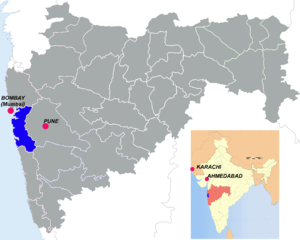
carte du peuplement Bene Israel. En bleu le district d'origine (Raigard). En rouge, les principales villes ou les Bene Israel se sont installés au cours des XIXe et XXe siècle.
L'histoire des Juifs en Inde recouvre celle de trois communautés juives historiques totalisant six mille membres, chacune dans une aire géographique très déterminée : la communauté de Cochin dans le Sud du sous-continent, les Bene Israël dans les environs de Bombay et la communauté Baghdadi aux alentours de Calcutta et de Bombay. La communauté de Cochin est elle-même divisée en deux groupes : les « Juifs noirs », plus anciens, et les « Juifs blancs », d'origine plus récente.